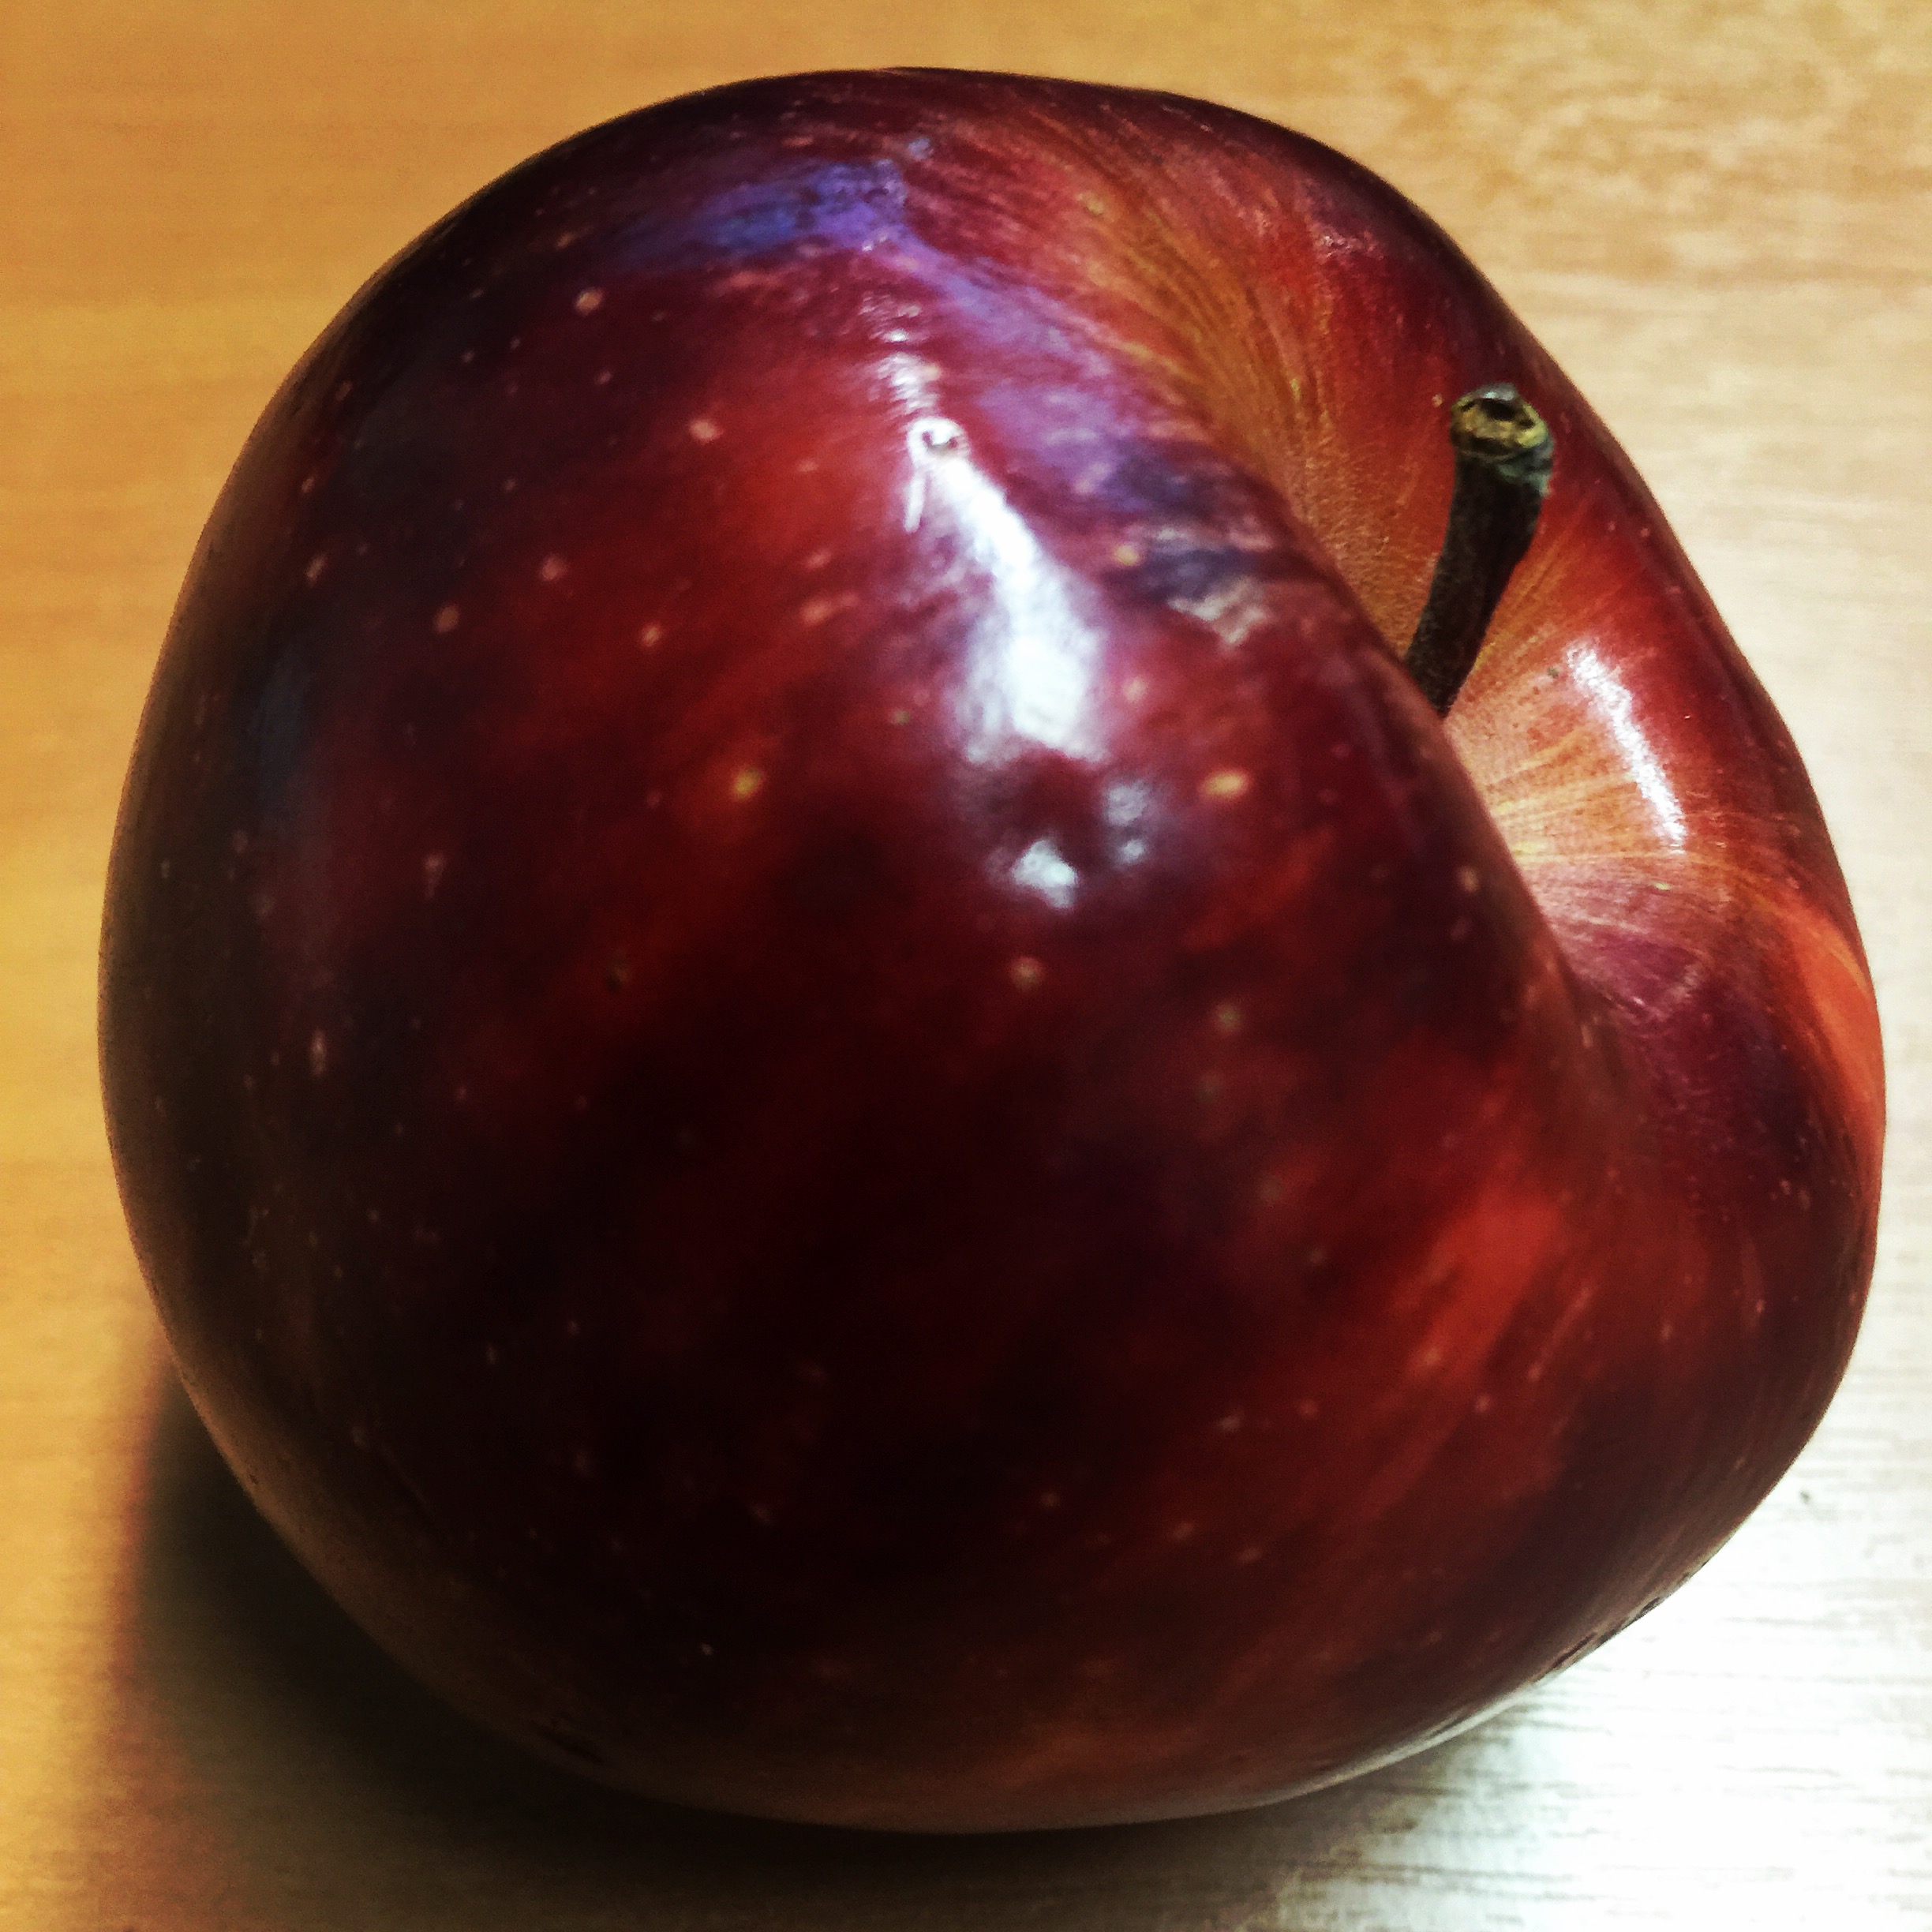
iphone, apple, plant, fruit, food, red, produce, vegetable, shape, iphoneography, project365, squareformat, rodrigoparedes, 160378, 160378com, www160378com, iphone6plus, snowwhite, 043, flowering plant, rose family, land plant